Kurt Waldheim

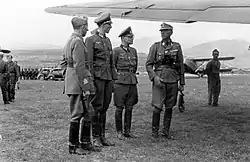
an Italian officer and three German officers in uniform standing beneath the wing of an aircraft on a grassed airfield

Waldheim had unsuccessfully sought election as President of Austria in 1971, but his second attempt on 8 June 1986 proved successful. During his campaign for the presidency in 1985, what became known internationally as the "Waldheim affair" began. Before the presidential elections, investigative journalist Alfred Worm revealed in the Austrian weekly news magazine "Profil" that Waldheim's recently published autobiography had several omissions about his life between 1938 and 1945.